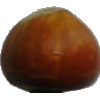
Label: Nut Forest 1